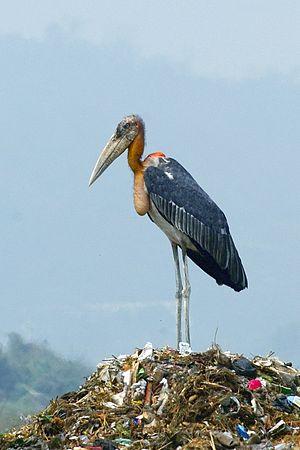
Le marabout argala, parfois nommé "grand adjudant", est une espèce d'échassier de la famille des Ciconiidae.
Le sac gulaire est une poche membraneuse dilatable visible sur la gorge de certaines espèces comme les pélicans, les marabouts et les frégates. Leur utilisation dépend de l'espèce, ceux utilisés pour amplifier les sons sont appelés sacs vocaux.